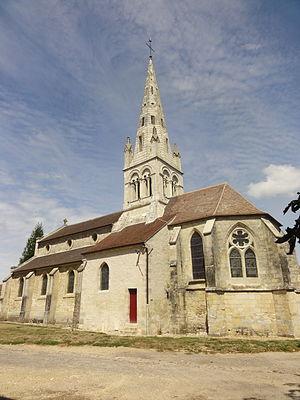
Église Saint-Martin de Néry (voir titre).
L'église Saint-Martin est une église catholique paroissiale située à Néry, en France. Elle se compose de trois parties distinctes. La nef et ses bas-côtés sont d'un discret style néo-gothique, et ont été inaugurés en 1901. Le clocher roman tardif des années 1140 se situe entre la nef et le chœur. Il se caractérise par son arc triomphal sculpté de bâtons brisés, sa voûte en berceau brisé, la sculpture soignée des chapiteaux tant à l'intérieur qu'autour des baies de l'étage de beffroi, et les colonnettes en délit qui cantonnent ces fenêtres. L'élégante flèche de pierre, qui cumule à 37 m de hauteur au-dessus du niveau du sol, a remplacé son prédécesseur roman au XVIᵉ siècle, comme l'indiquent les quatre clochetons flamboyants aux angles. Enfin, le chœur, composé d'une courte travée droite et d'une abside à cinq pans, date de la période comprise entre 1260 et le début XIVᵉ siècle, et les trois fenêtres du chevet présentent un remplage de style rayonnant tardif. Cependant, les voûtes et les vitraux ont été remplacés au XVIᵉ siècle. Réduits à l'état de fragments, ces vitraux sont toujours en place.
Néry est une commune française située dans le département de l'Oise en région Hauts-de-France.